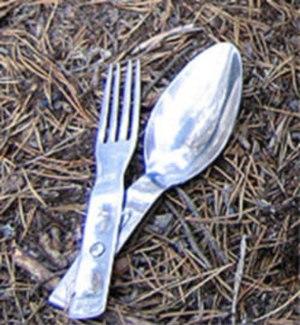
La lusikkahaarukka est une combinaison de cuillère-fourchette en acier inoxydable faisant partie d’une gamelle dans l'armée de terre finlandaise. Elle est largement utilisée dans les activités de camping et de plein air.
Cet article recense des types et dénominations de cuillères.